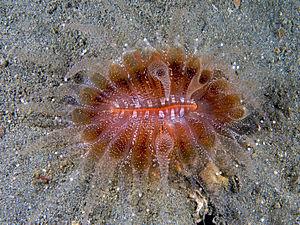
"Les Flabellidae constituent une famille de scléractiniaires. Il s'agit de coraux solitaires qui vivent dans des eaux profondes de zéro à 3 200 m. Ils sont parfois appelés coraux ""chou-fleur"".
Les scléractiniaires, anciennement appelés « madréporaires », constituent le principal ordre des coraux durs, animaux de la classe des Anthozoa.
Flabellum est un genre de coraux durs de la famille des Flabellidae.